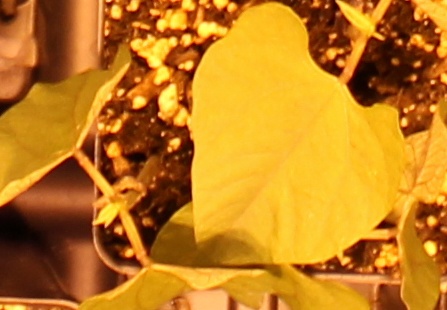
Label: Blackbean